Hopffgarten House

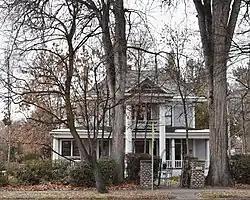
The Hopffgarten House in 2018

The Hopffgarten House in Boise, Idaho, is a story Neo Classical structure built around 1899 in the Georgian Revival style and substantially modified by Wayland & Fennell in 1923. The house was listed on the National Register of Historic Places in 1979.